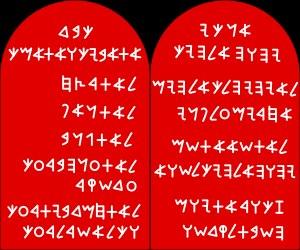
Les Dix Commandements est un film épique américain réalisé par Cecil B. DeMille, sorti en 1956, avec notamment Charlton Heston, Yul Brynner, Anne Baxter, Edward G. Robinson et Yvonne De Carlo dans les rôles principaux.